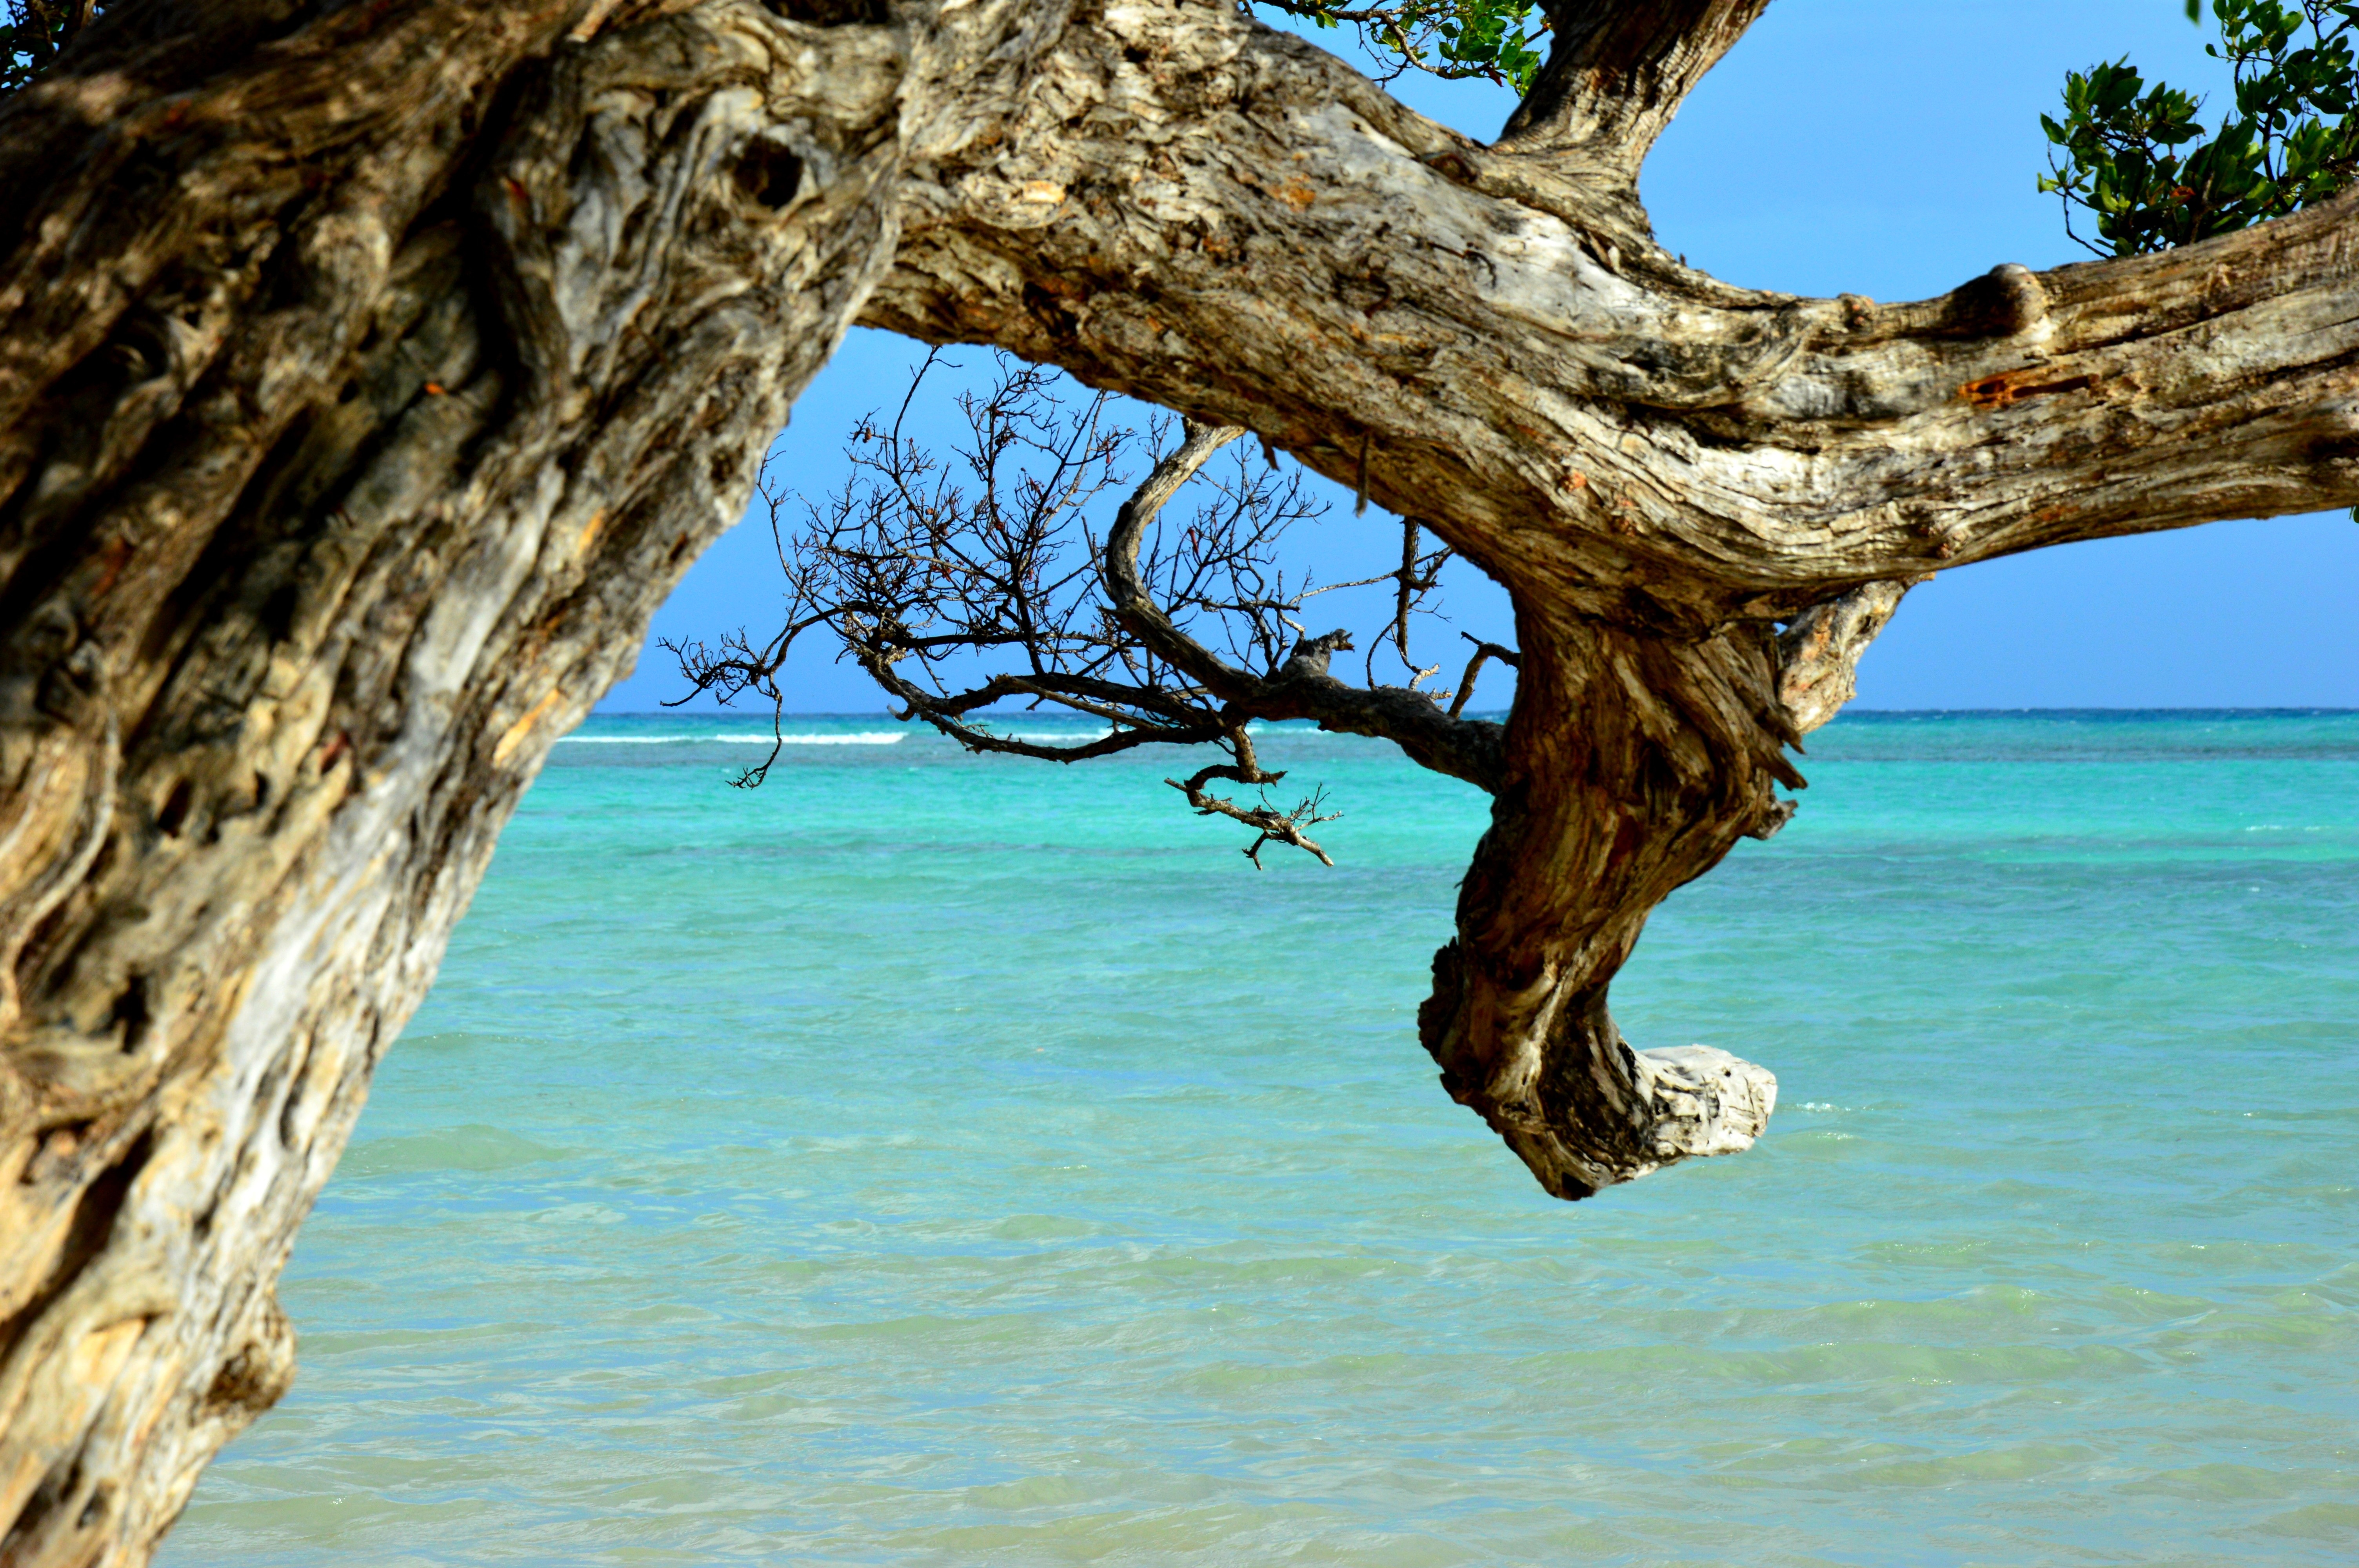
beach, sea, coast, tree, ocean, plant, sun, vacation, formation, tropics, cape, woody plant, arecales